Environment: real
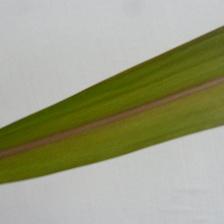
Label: phosphorus_deficiency